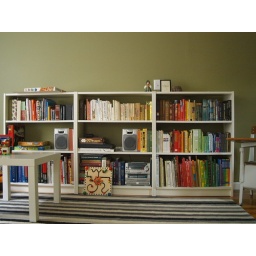
somehow the books look more colorful in here than they did in the Expedit